Georg Engelhardt von Löhneyss

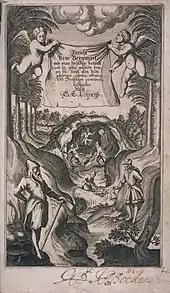
Title page of "Bericht vom Bergwerck"

Löhneyß was born in Witzlasreuth in a noble family and was educated at Würzburg and Coburg. At 16 he took part in the Second Huguenot War and joined the service of Count Georg Friedrich von Brandenburg-Ansbach. In 1575 he moved to the Court of Elector Augustus as a stable master and trainer in riding and fencing. In 1583 he joined Duke Julius of Braunschweig-Wolfenbüttel as stable master in Gröningen as stable master. He acquired Remlingen estate, setting up a printing company in 1596. He gained information on mining in the Saxony mountains and was given the charge of mining as a mining captain in 1589 in the Upper Harz by Duke Heinrich Julius. He then moved to work under Duke Friedrich Ulrich at Zellerfeld but he fell out with the duke in 1619 and lived at Remlingen publishing various books. The printing presses were destroyed in 1625 during the Thirty Years' War.